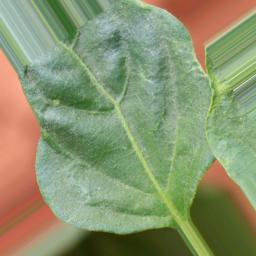
Label: healthy